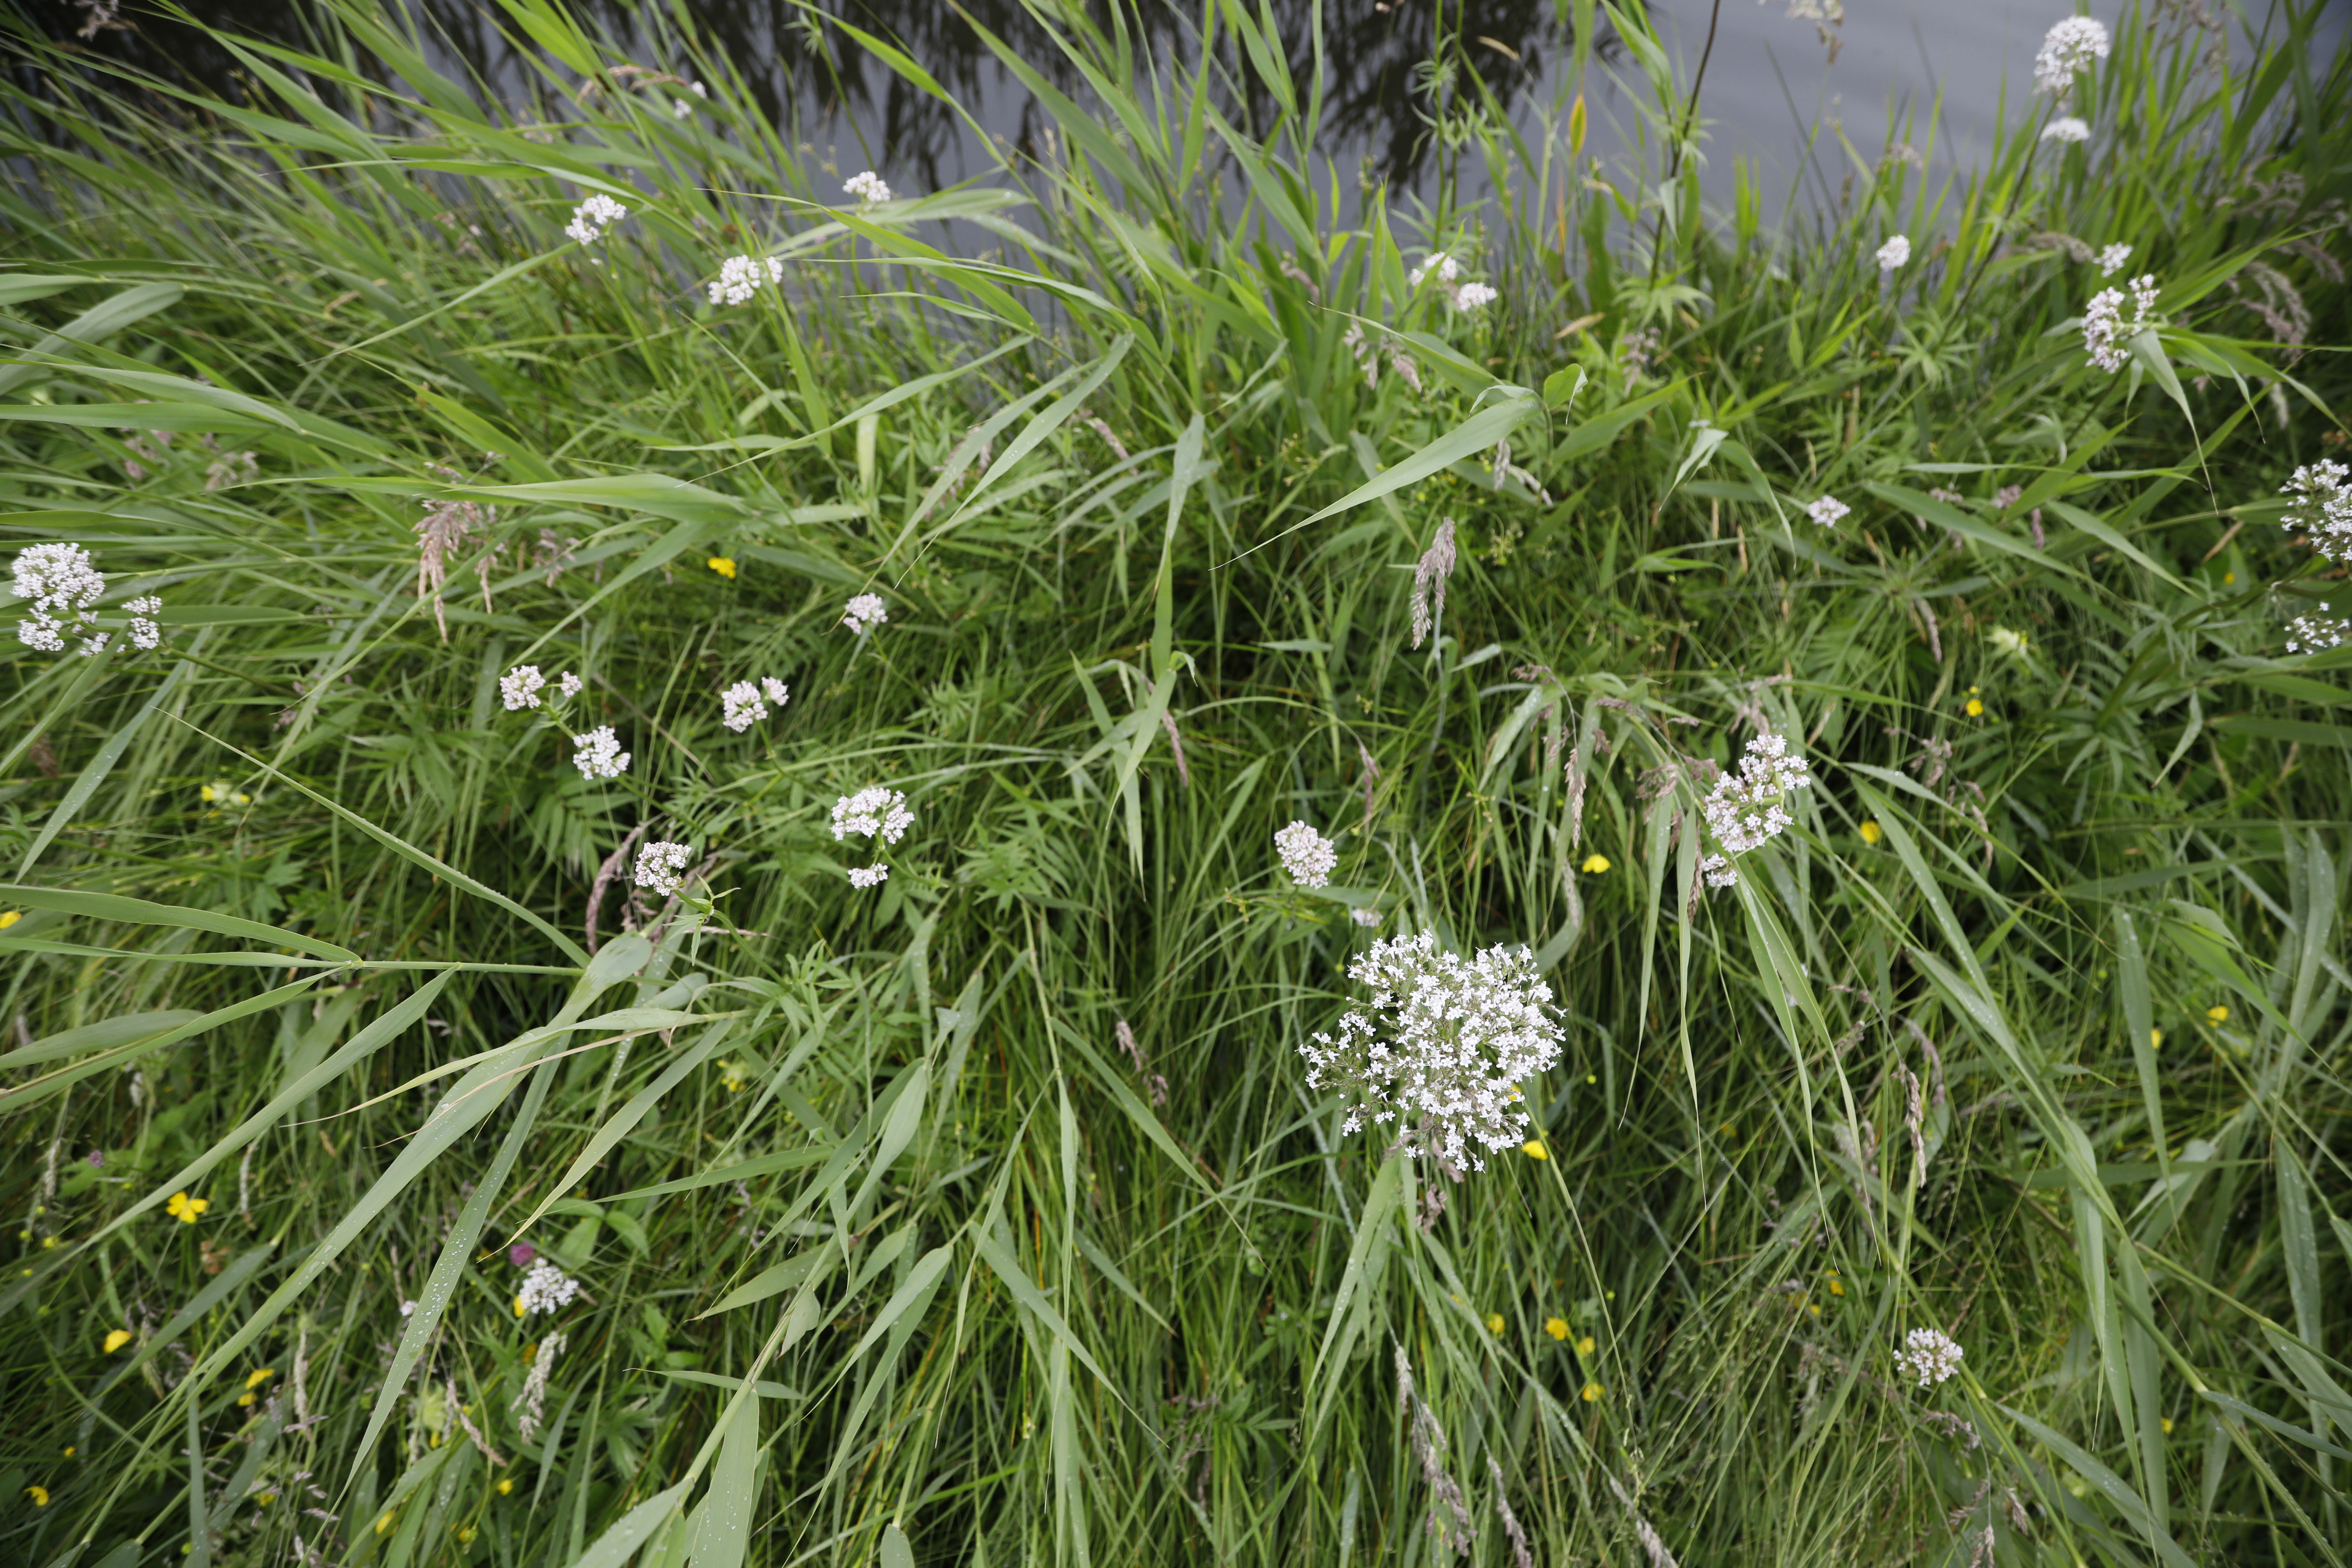
Plant species: Valeriana officinalis